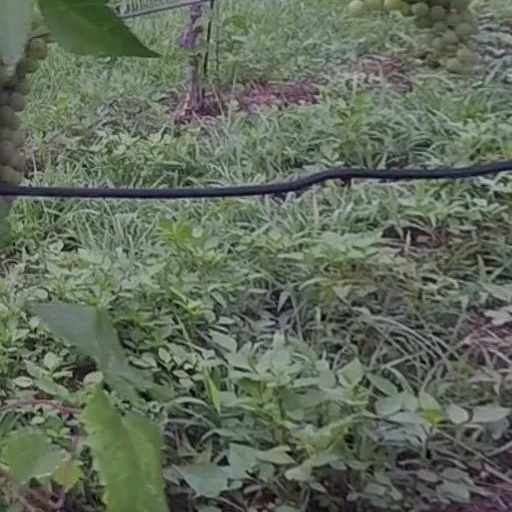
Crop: grape